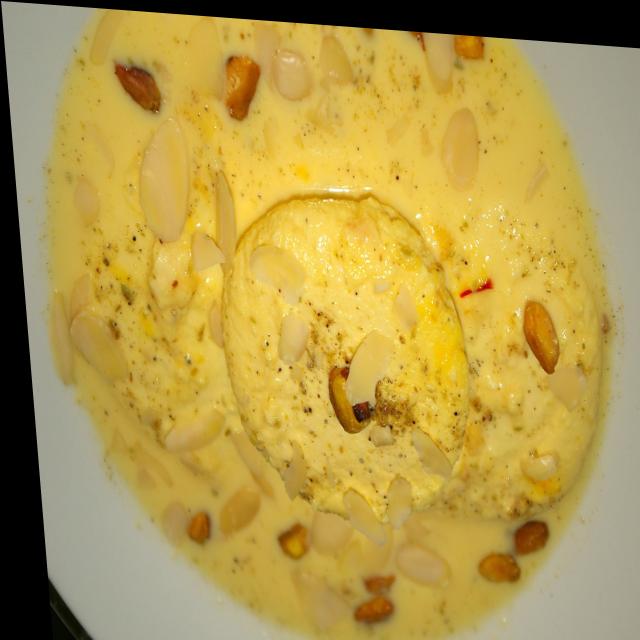
Dish: ras_malai